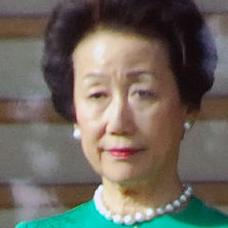
Age: 71